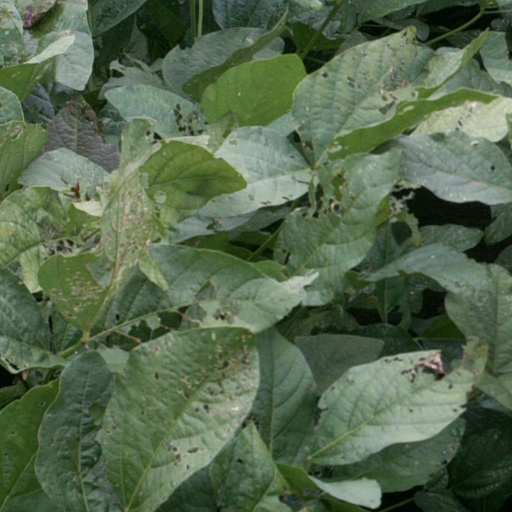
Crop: soybean